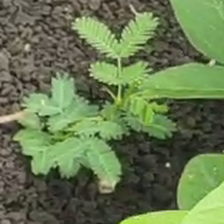
Weed species: Dwarf_cassia_(Chamaecrista pumila)